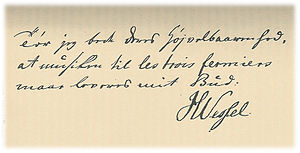
Johan Herman Wessel / Ægteskab
Johan Herman Wessels håndskrift. En billet til teatrets direktør, kammerherre Warnstedt, om Wessels oversættelse af Monvels tekst til et to-akts syngestykke De tre Forpagtere, opført første gang den 30. oktober 1780.
Johan Herman Wessel var en dansk-norsk digter og dramatiker, søn af præsten Jonas Wessel, der var brorsøn til Peter Wessel Tordenskjold, og Helene Maria Schumacher. Han var storebror til matematikeren og kartografen Caspar Wessel.